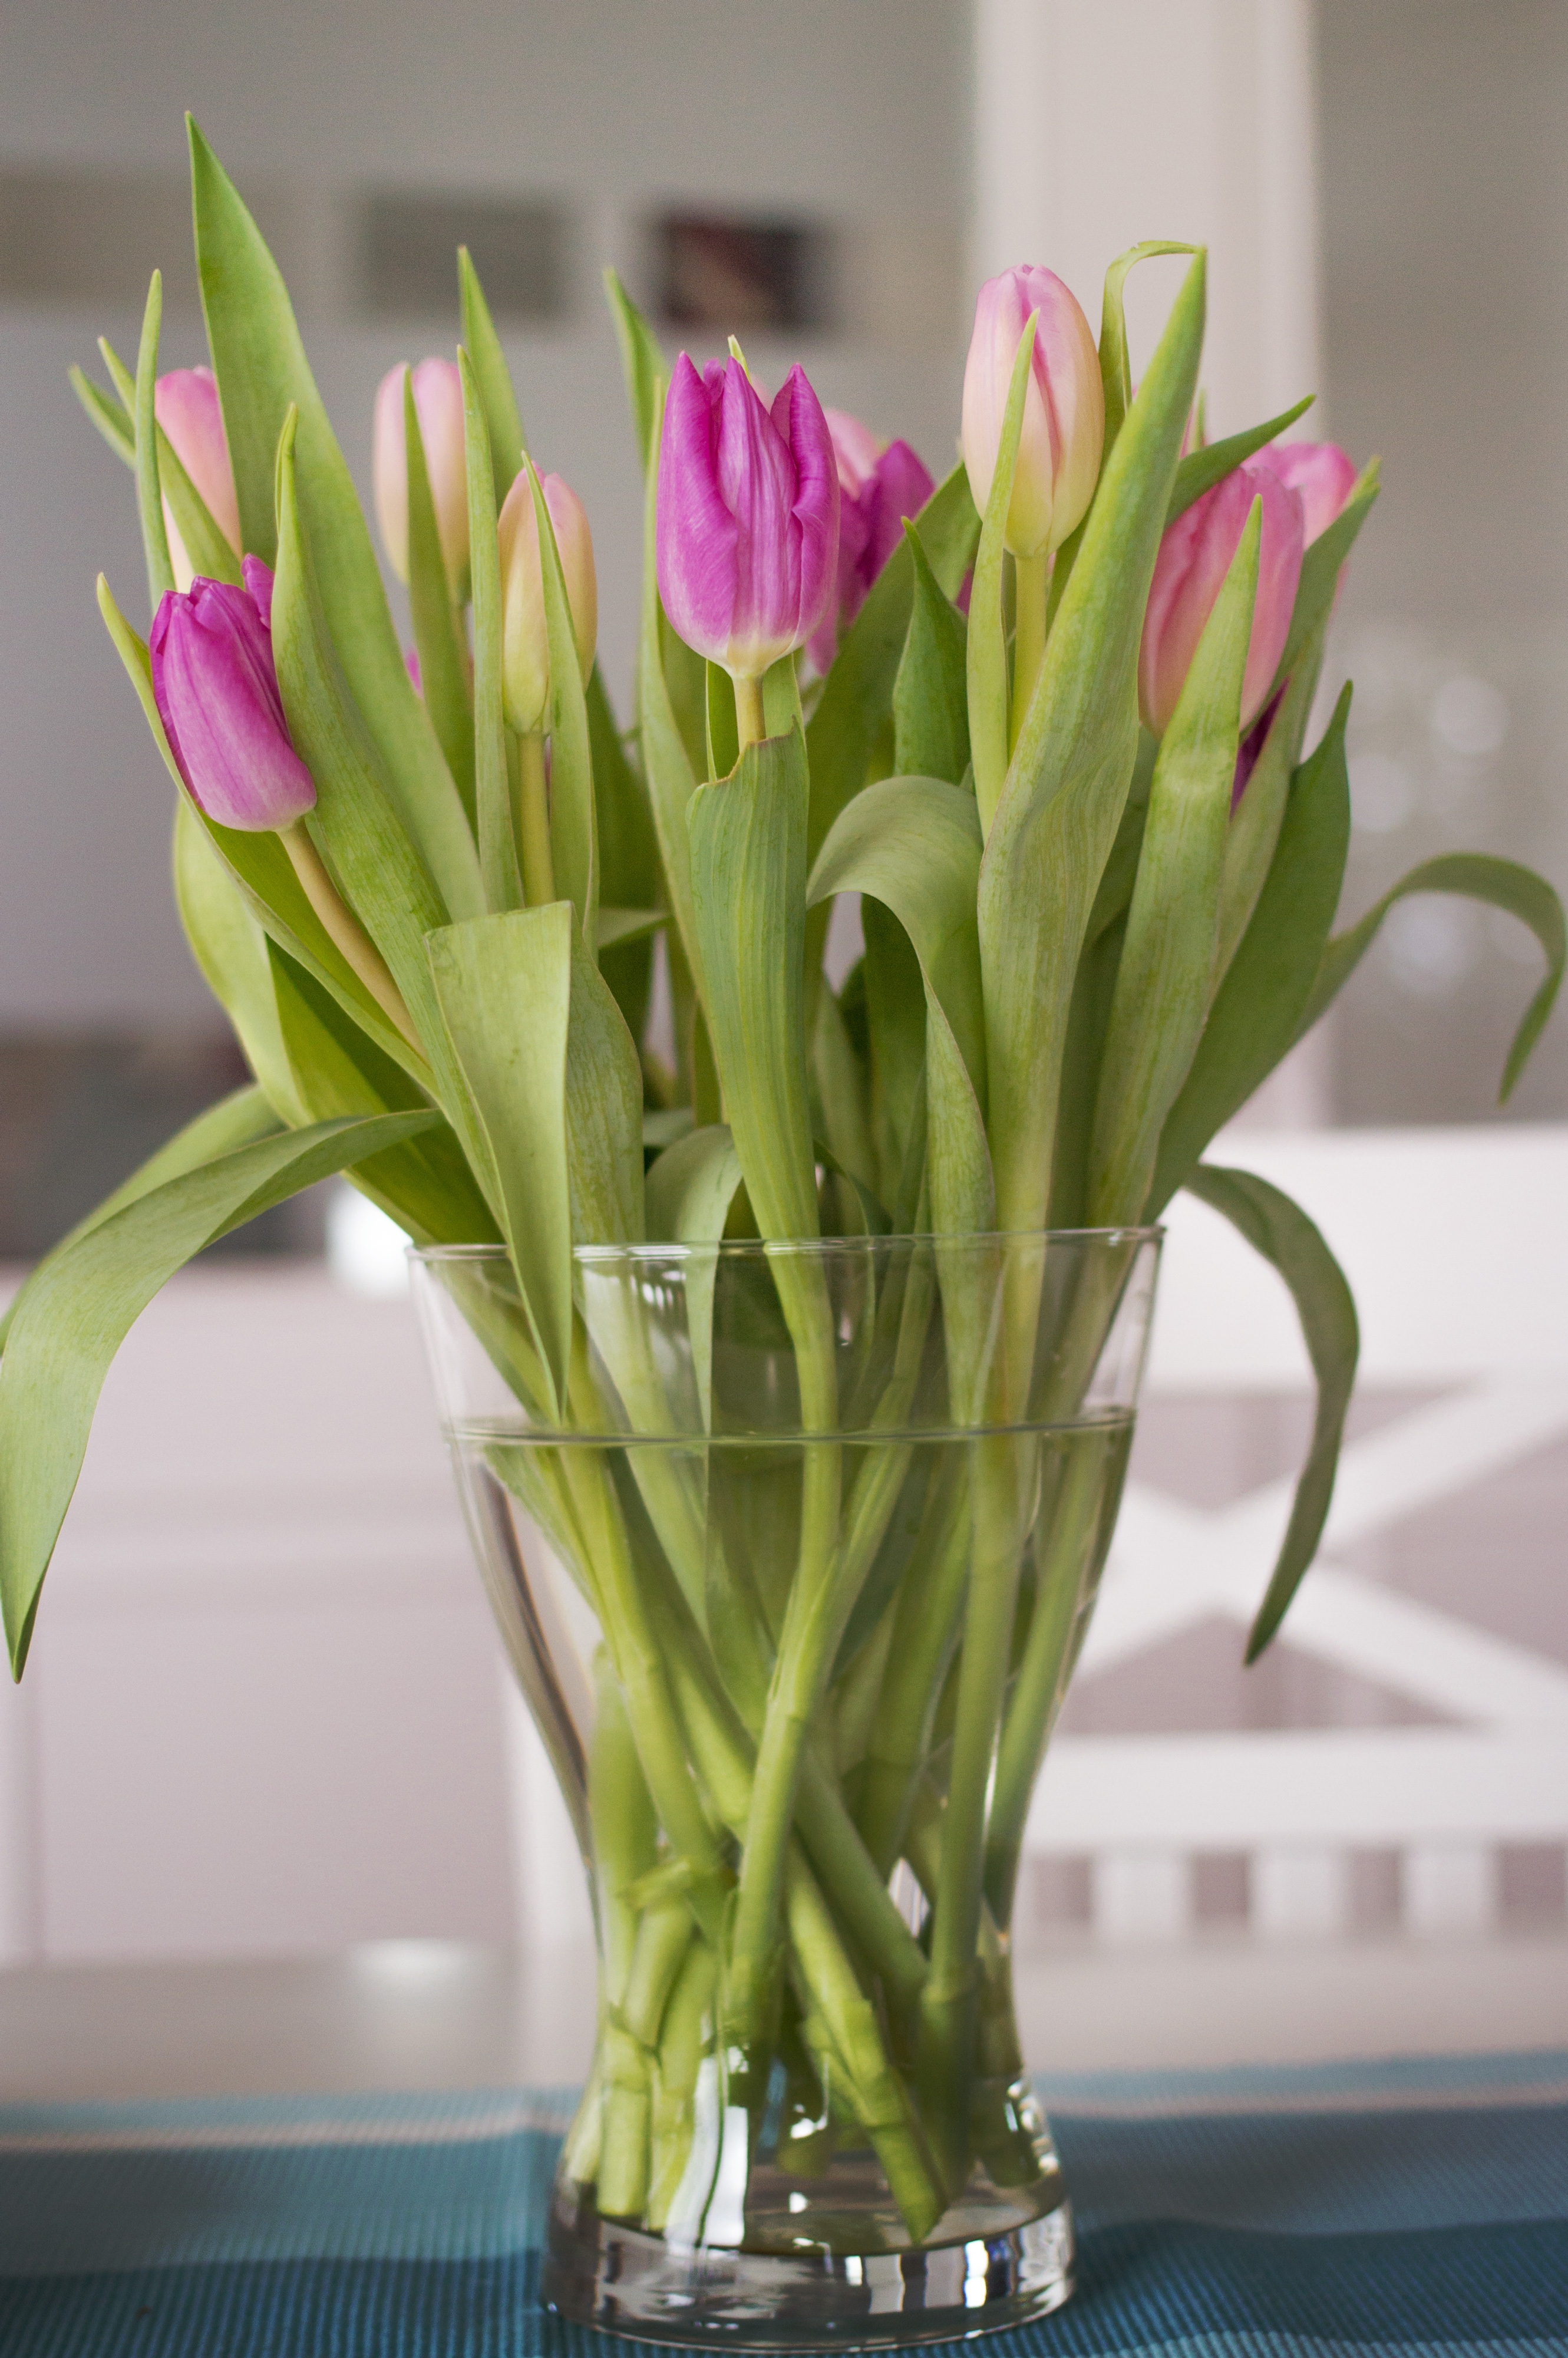
plant, flower, purple, bloom, love, tulip, bouquet, vase, spring, romantic, colorful, pink, flowers, tulips, strauss, floristry, valentine's day, flowering plant, federal government, flower bouquet, cut flowers, floral design, artificial flower, plant stem, land plant, flower arranging